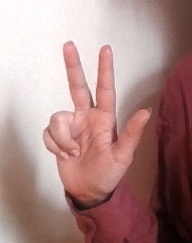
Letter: al